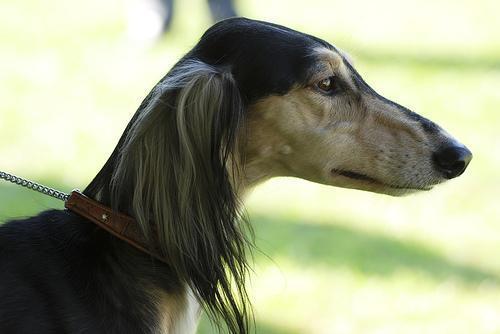
Saluki